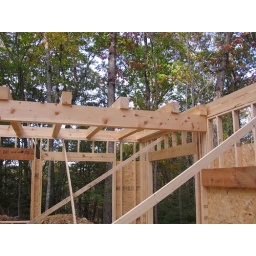
These the beams that will be the ceiling in the kitchen and dining room, and will form the floor for the baby's room and the master bedroom.